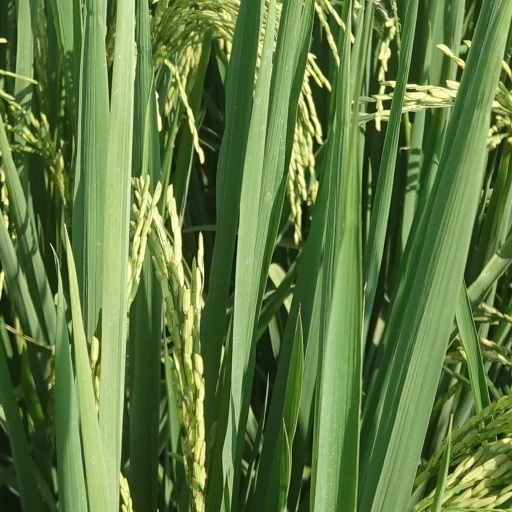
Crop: rice